Kennesaw State Owls men's basketball

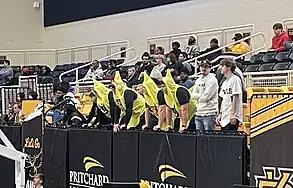
The KSU Banana Boys, who are the leaders of the Owl's student section

The Owls have made one appearance in the NCAA Division I tournament. Their record is 0–1.